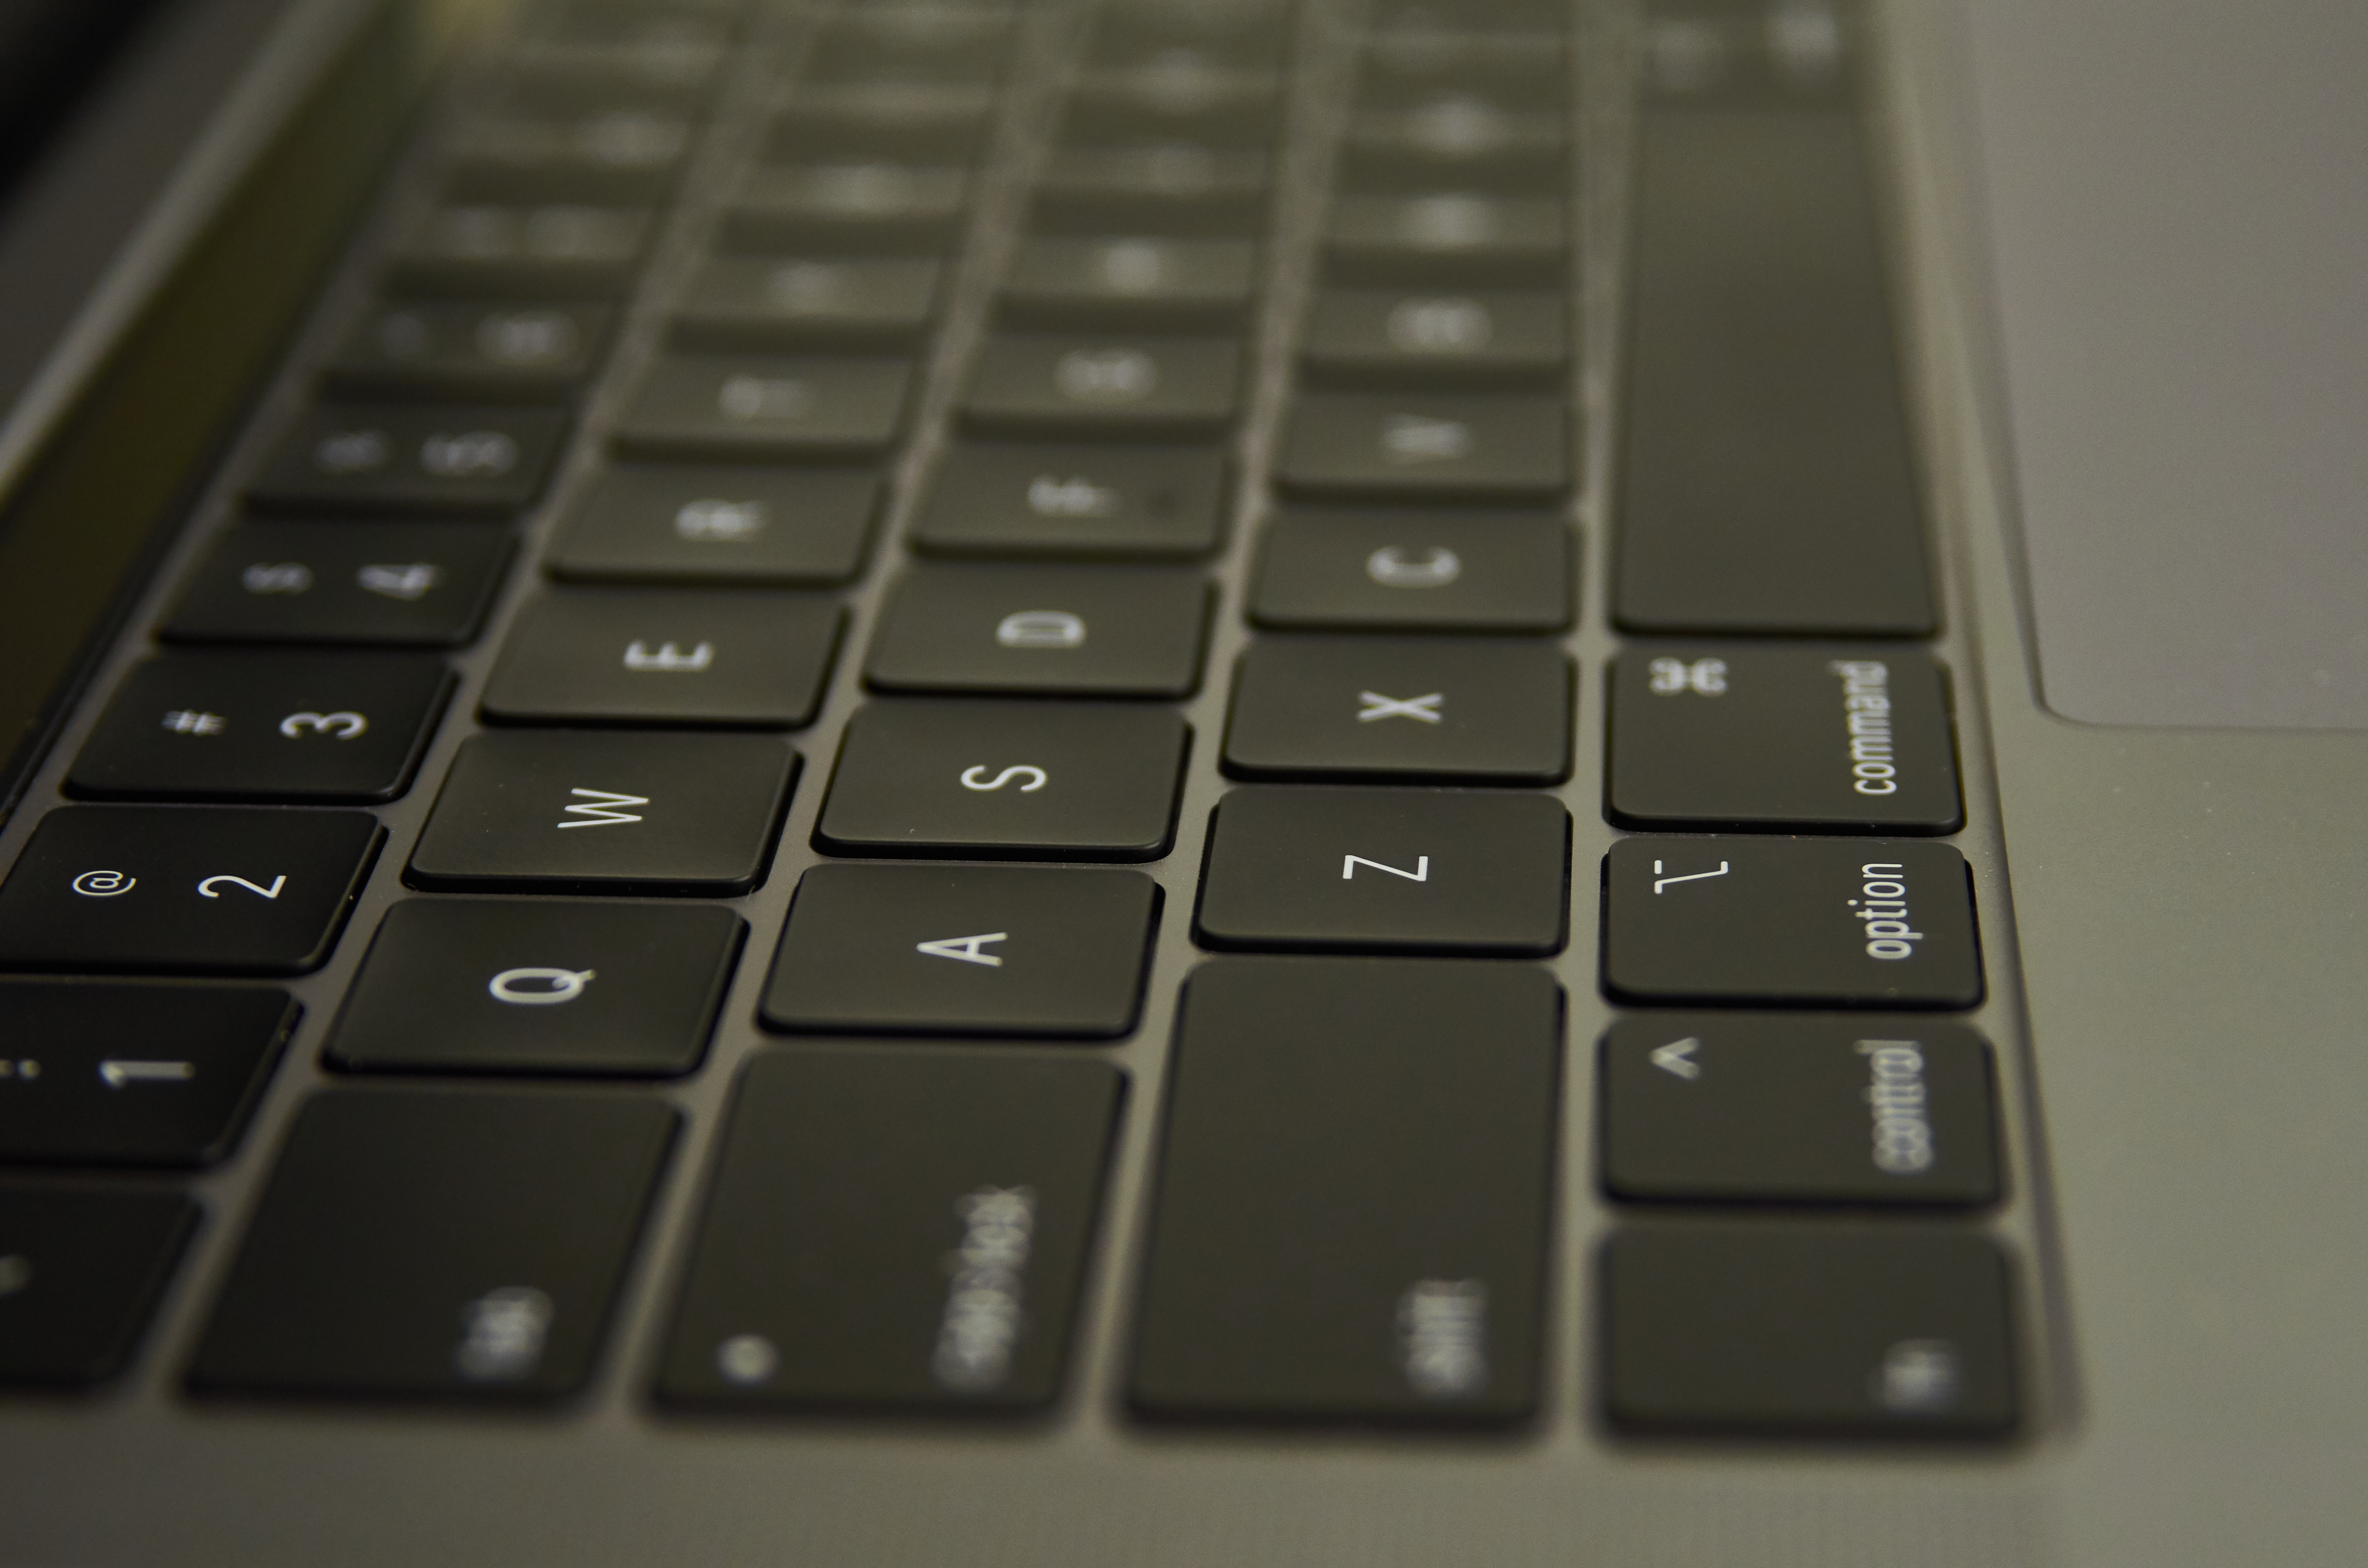
computer keyboard, electronic device, technology, laptop, input device, computer component, computer, computer hardware, space bar, peripheral, close up, netbook, laptop replacement keyboard, office equipment, computer accessory, gadget, Laptop accessory, keyboard, personal computer hardware